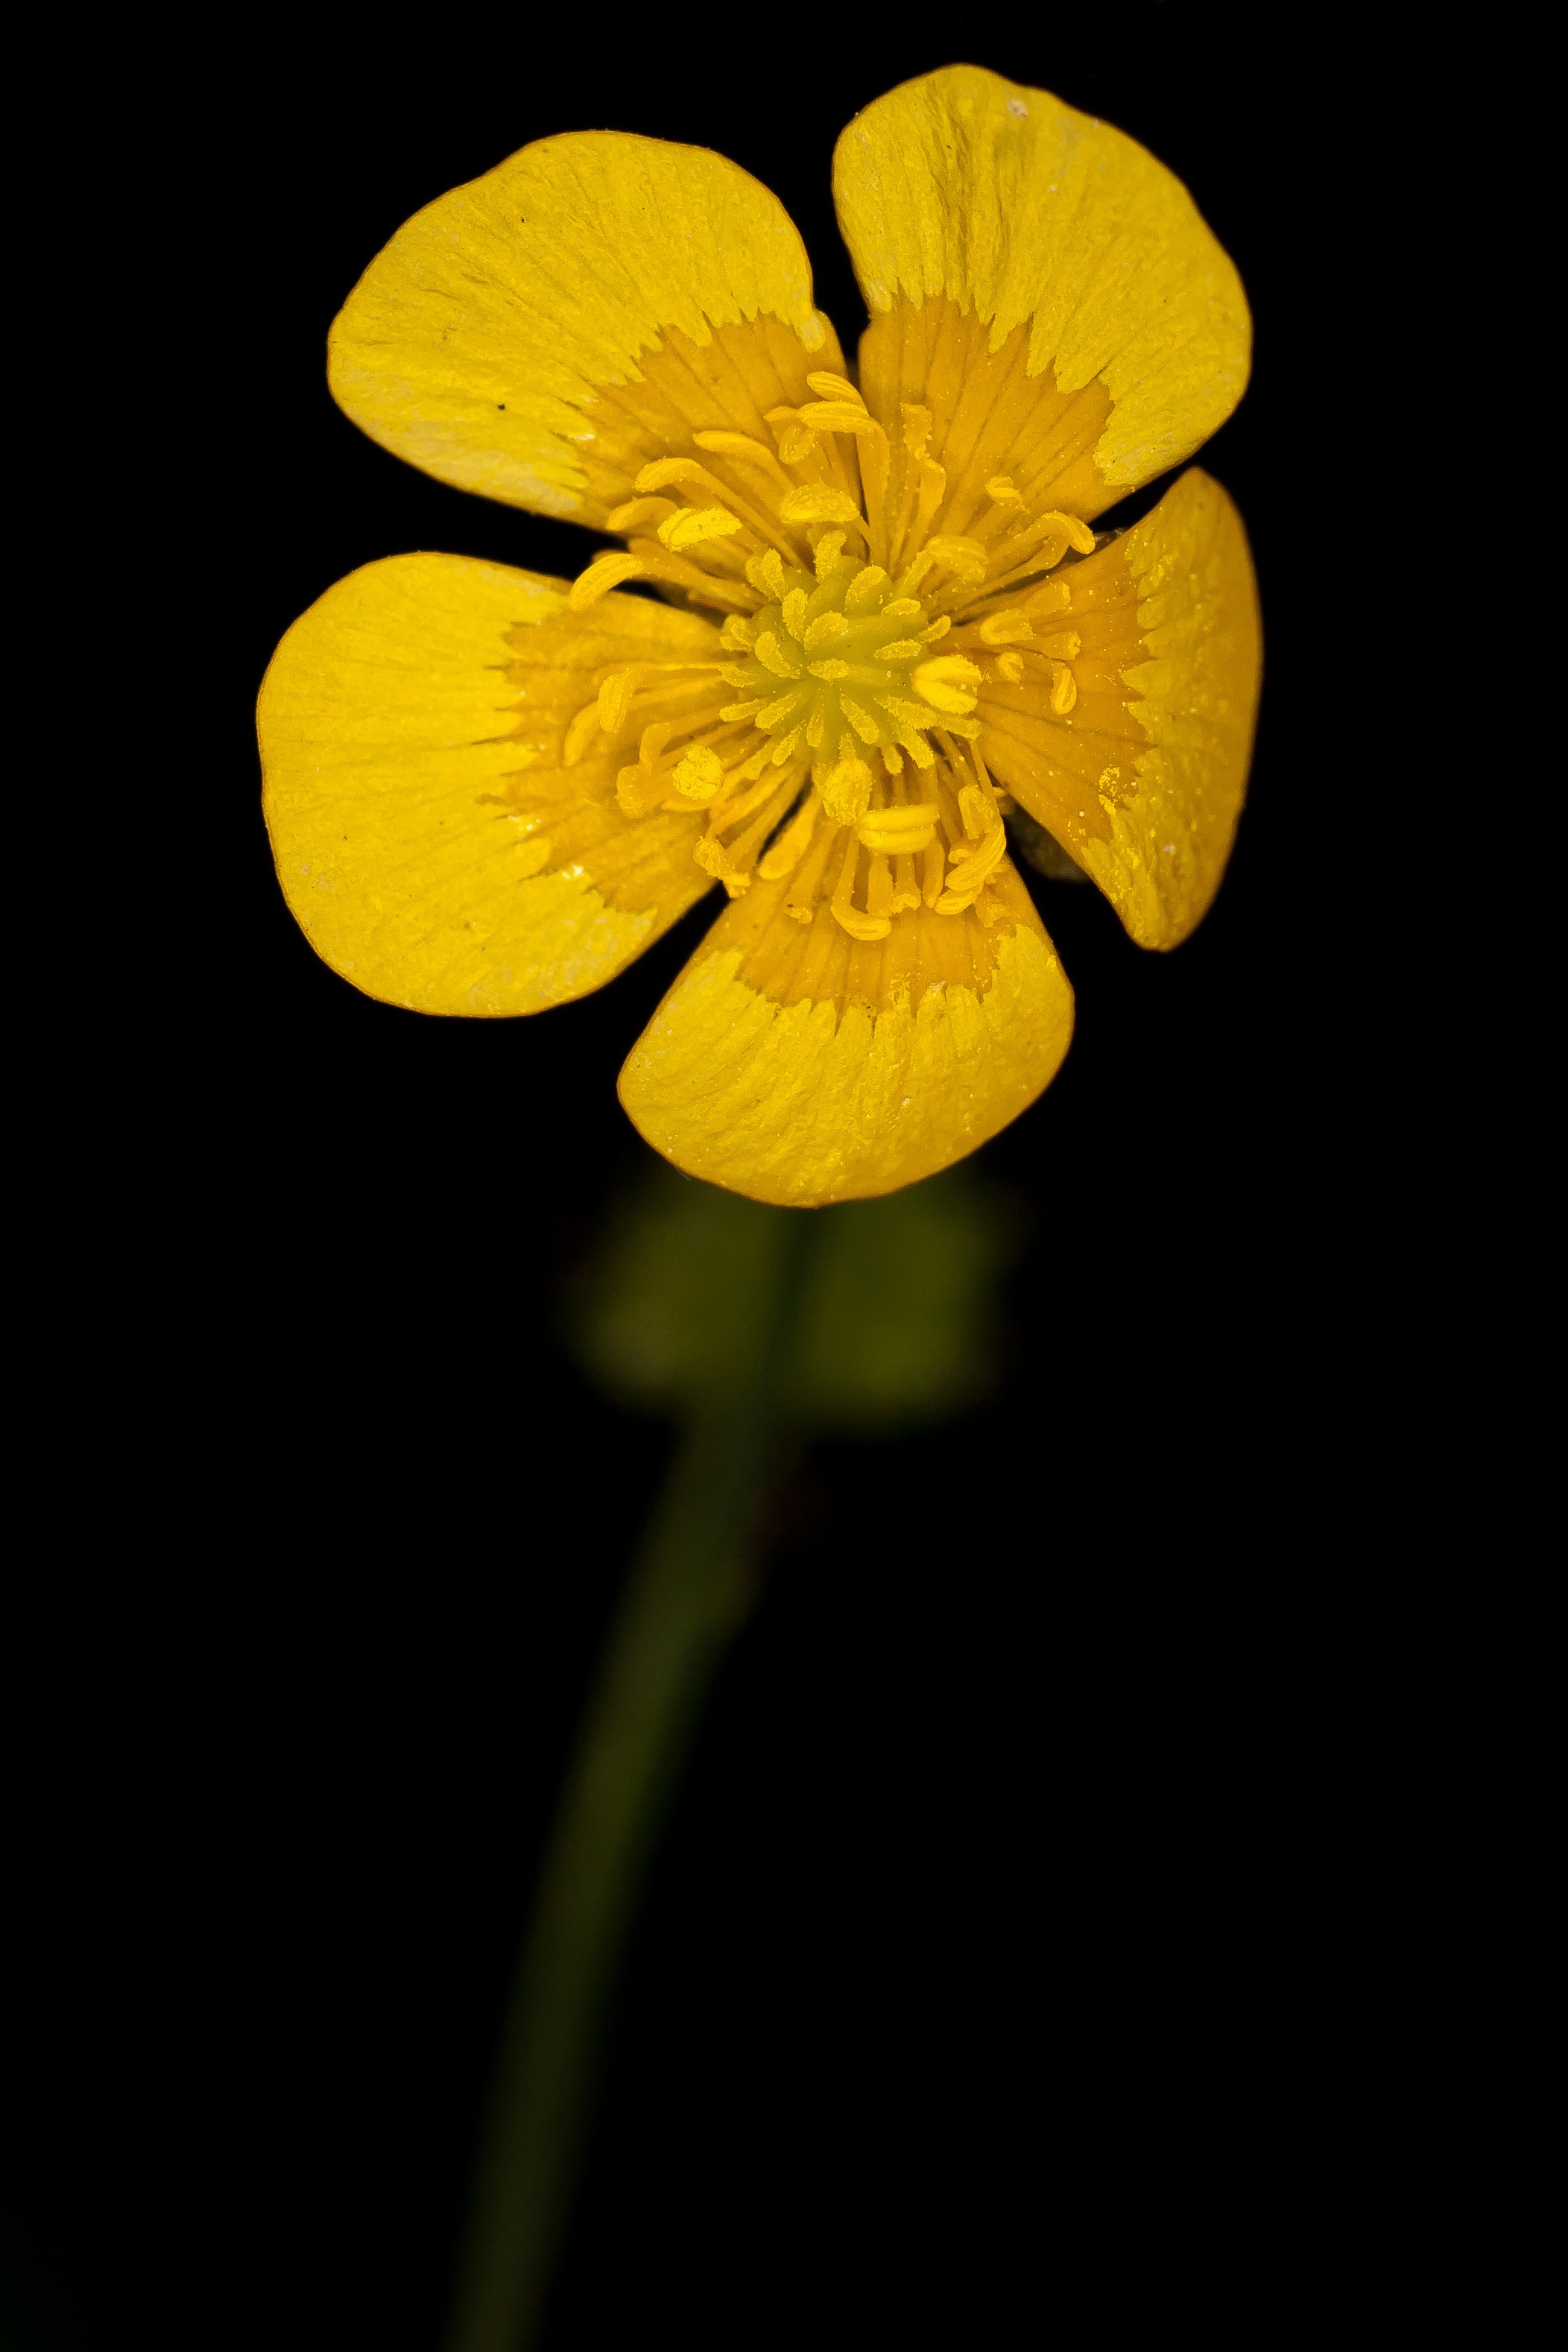
blossom, plant, leaf, flower, petal, bloom, macro, yellow, flora, wildflower, buttercup, macro photography, flowering plant, plant stem, land plant